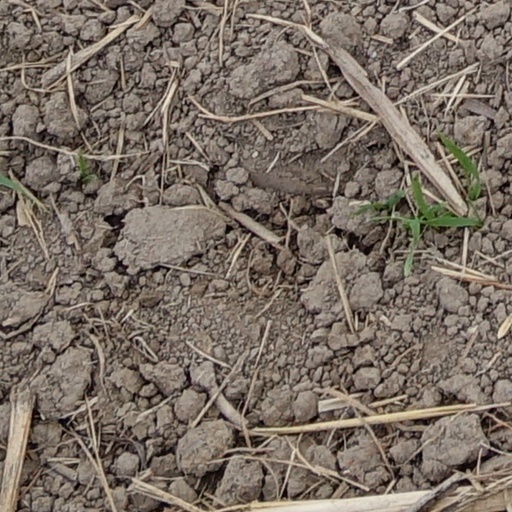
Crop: wheat